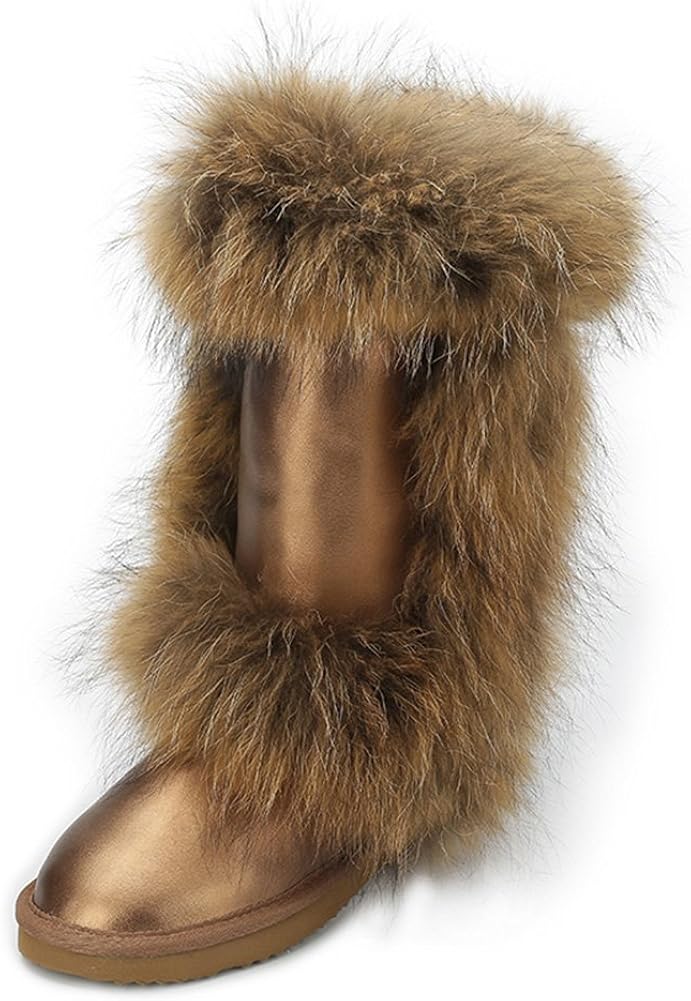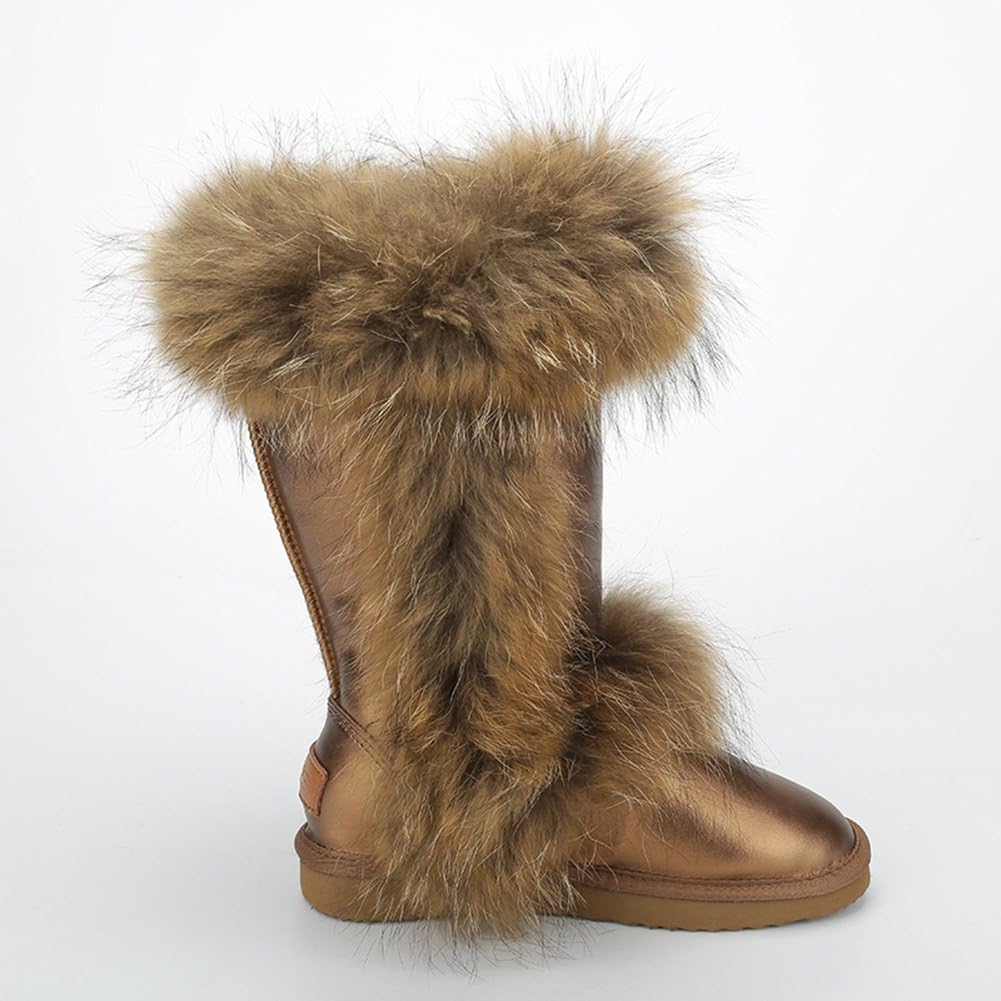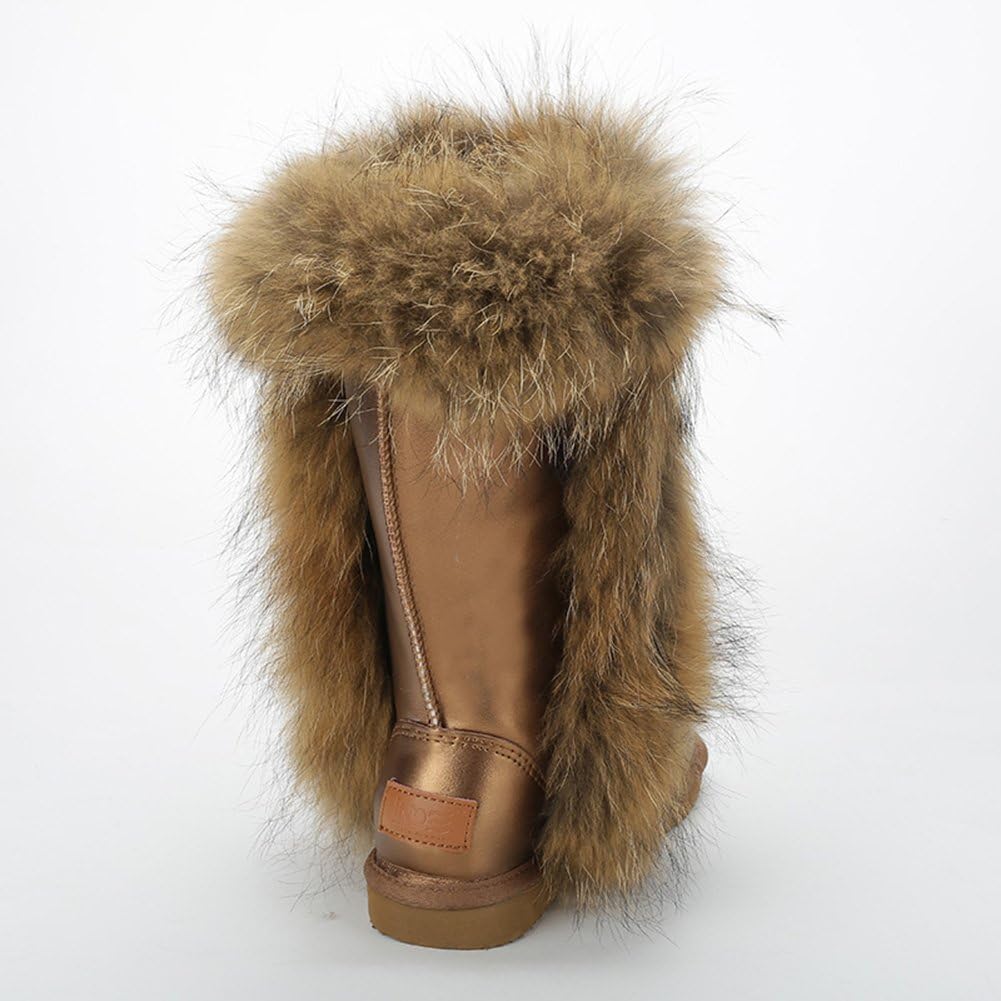
INOE CREATE GLAMOUR Genuine Leather Real Fox Fur Waterproof Knee High Snow Boots for Tall Women
Category: AMAZON FASHION
Over the years, INOE has developed and implemented techniques to improve their high quality boots. The boots are made from genuine leather, soft and comfortable plush lining. The toe uses full round toe design, un-pressure your feet; Anti-skid wear-resistant soles and curved heel, meet the ergonomics. INOE boots are produced in a wide range of styles, materials, and colors to keep up with fashion trends.
Features: 100% Genuine Cow Leather | Rubber sole | Shaft measures approximately 20 from arch | Platform measures approximately .25" | Upper Material: Genuine Cow Leather | Outside Fur: Real Fox Fur | Waterproof Boots | Synthetic Sheep Fur Inside | Boots Height: 30 cm